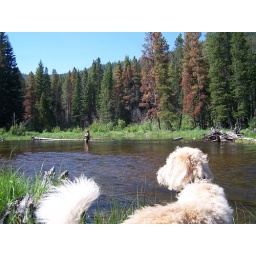
Sunny went nuts when we'd catch a fish and liked swimming in the river too.